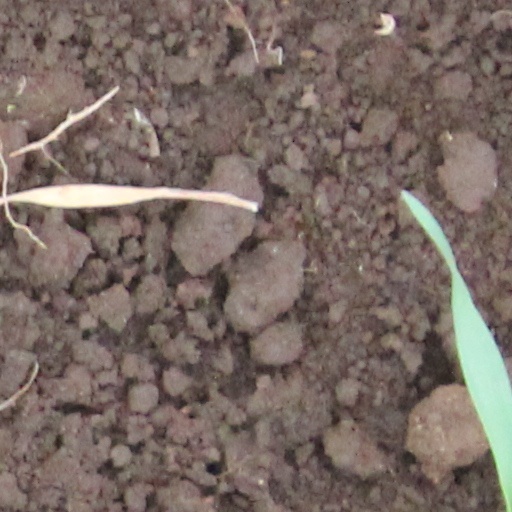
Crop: wheat